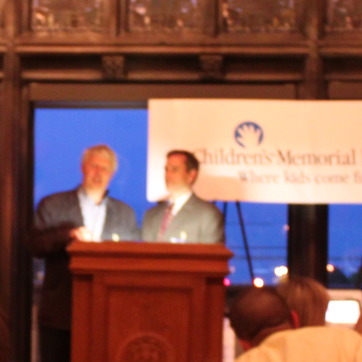
Material: skin